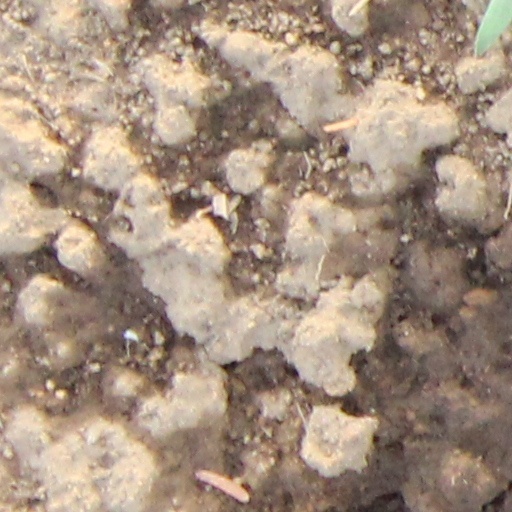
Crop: wheat